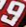
Number: 9